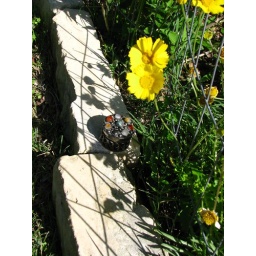
box in flower shadow 23:100